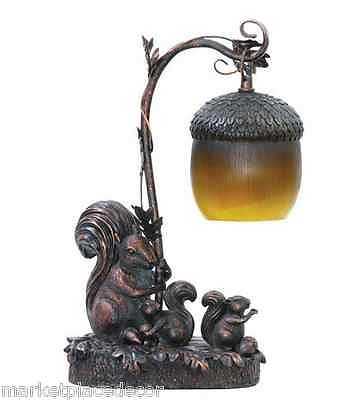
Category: lamp